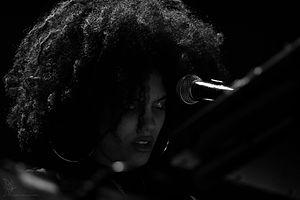
Concert de La Carène à Brest le 23 mars 2016
Ibeyi est un groupe français d'origine venezueliano-cubano-tunisien, composé des sœurs jumelles Lisa-Kaindé et Naomi Diaz.